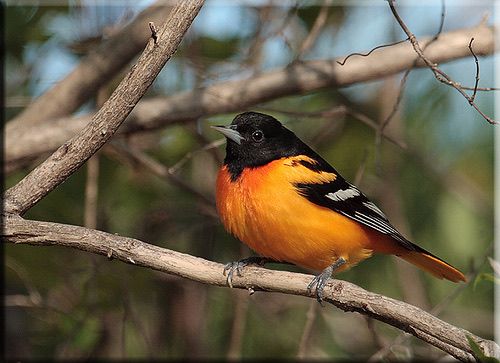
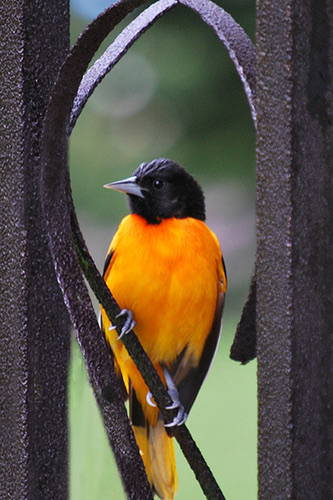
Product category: misc
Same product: yes